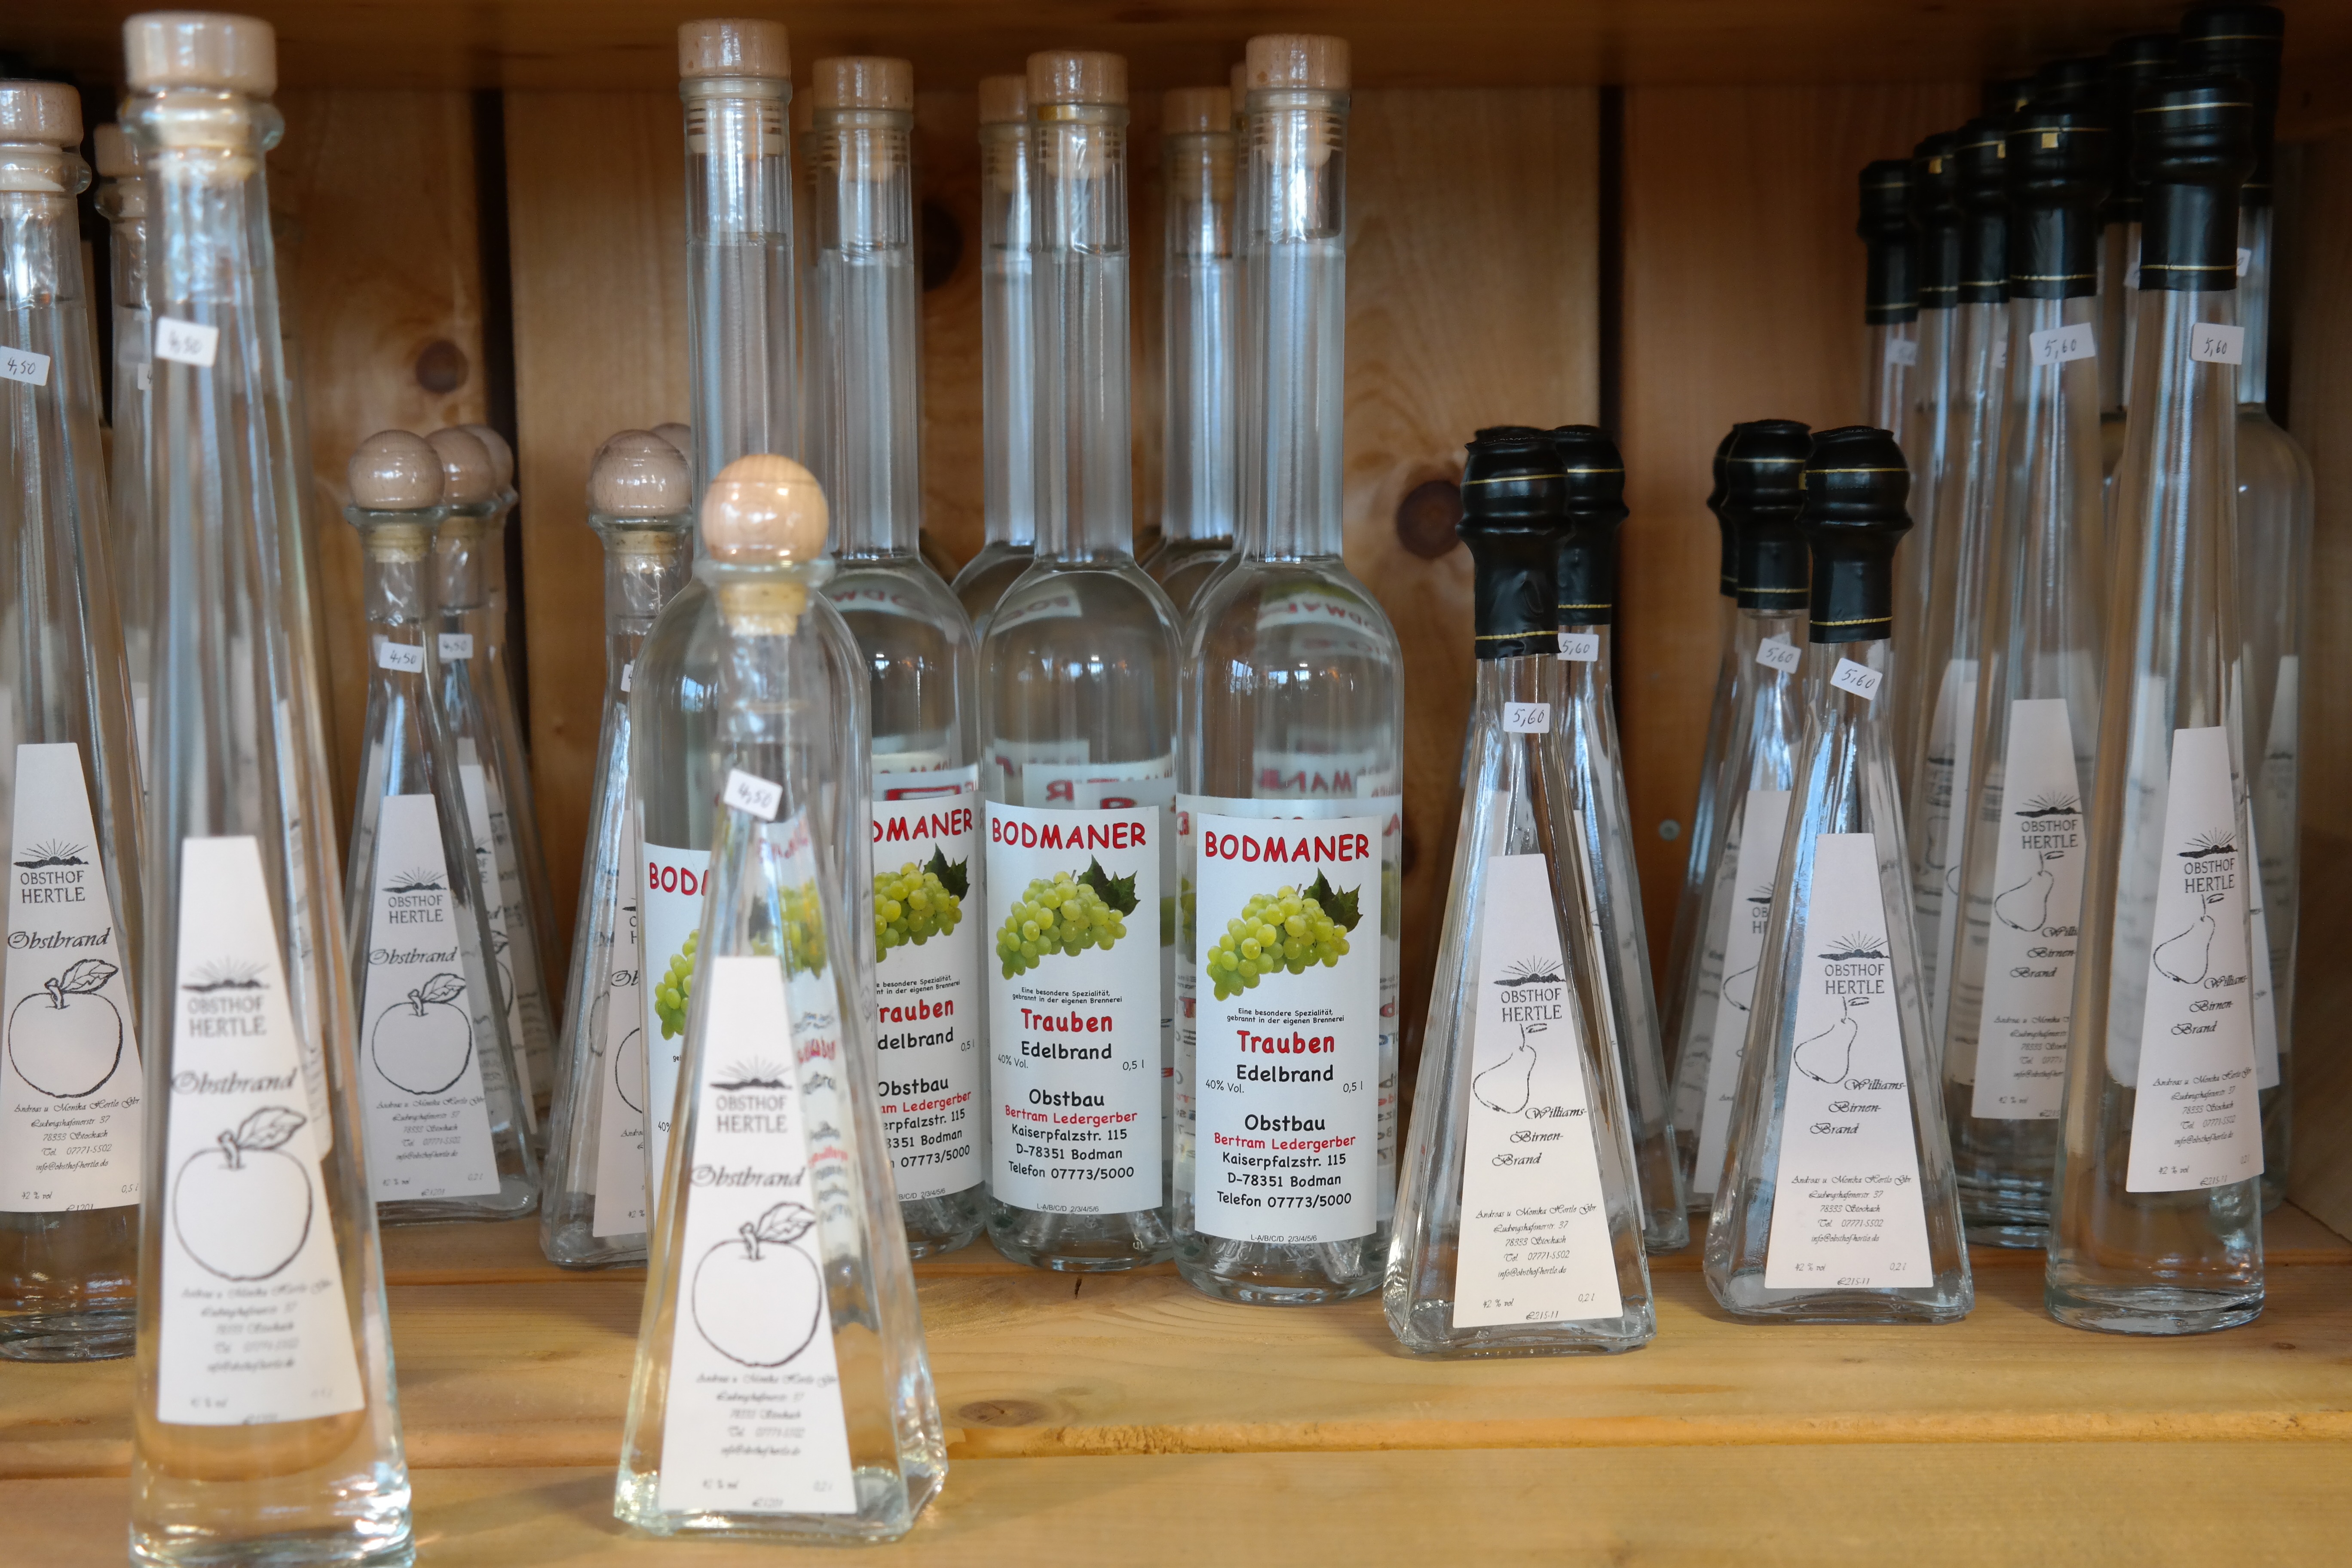
drink, bottle, alcohol, glass bottle, product, alcoholic, transparent, cork, bottles, liqueur, closure, brandy, alcoholic beverage, fruit brandy, liquor sales, grape fire, williams pear brandy, fruit spirit, distilled beverage, grape brandy